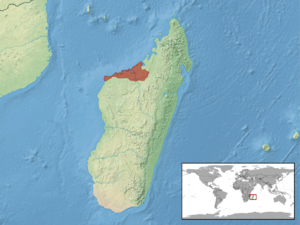
Furcifer rhinoceratus est une espèce de sauriens de la famille des Chamaeleonidae.